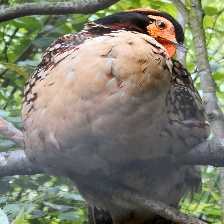
Species: CABOTS TRAGOPAN
Scientific name: TRAGOPAN CABOTI